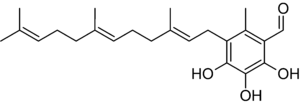
Le Polypore des brebis est un champignon basidiomycète de la famille des Albatrellaceae. L'intérieur de son chapeau est couvert de pores minuscules, ce qui a conduit à le classer parmi les polypores, mais contrairement à ce groupe, il ne pousse sur le bois mais au sol. C'est un champignon tout blanc, souvent confluent, qui a la particularité de se colorer en jaune lorsqu'on le touche. Il apparaît au pied des conifères, surtout des épinettes, principalement dans les forêts boréales. C'est un comestible assez apprécié, qui contient plusieurs composés bioactifs à potentiel médicinal encore à l'étude.